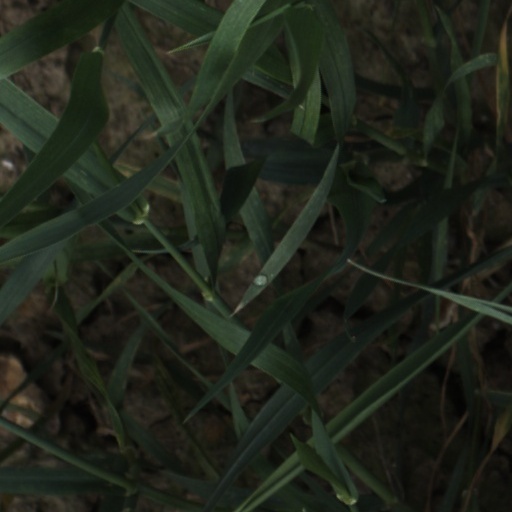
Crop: wheat